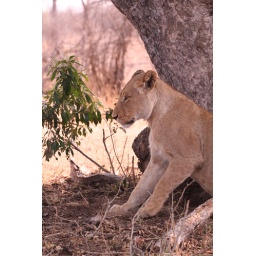
A couple lions I came across sitting in the middle of the road heading north to Satara.